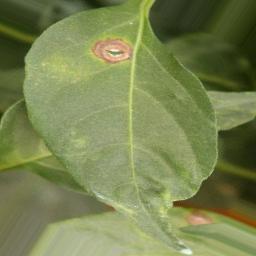
Label: cercospora